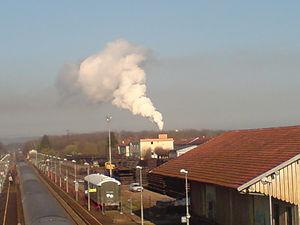
Swedspan, une usine produisant des panneaux de particules, il ne s'échappe que de la vapeur d'eau non nocive quoique parfois malodorante.
Lure, également connue sous le nom de cité du sapeur, est une commune française du département de la Haute-Saône en région Bourgogne-Franche-Comté. Ses habitants sont appelés les Lurons. Elle est le siège de la communauté de communes du Pays de Lure.